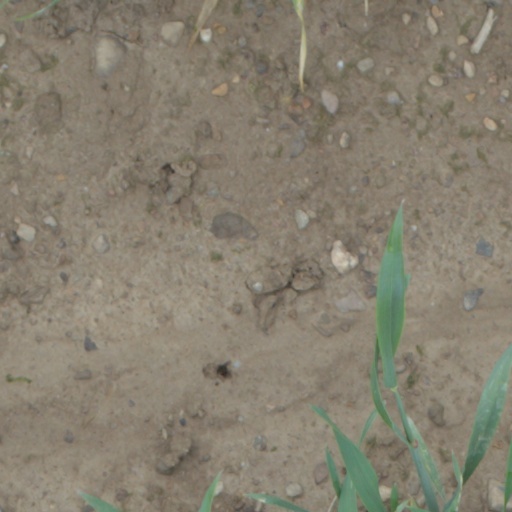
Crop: wheat